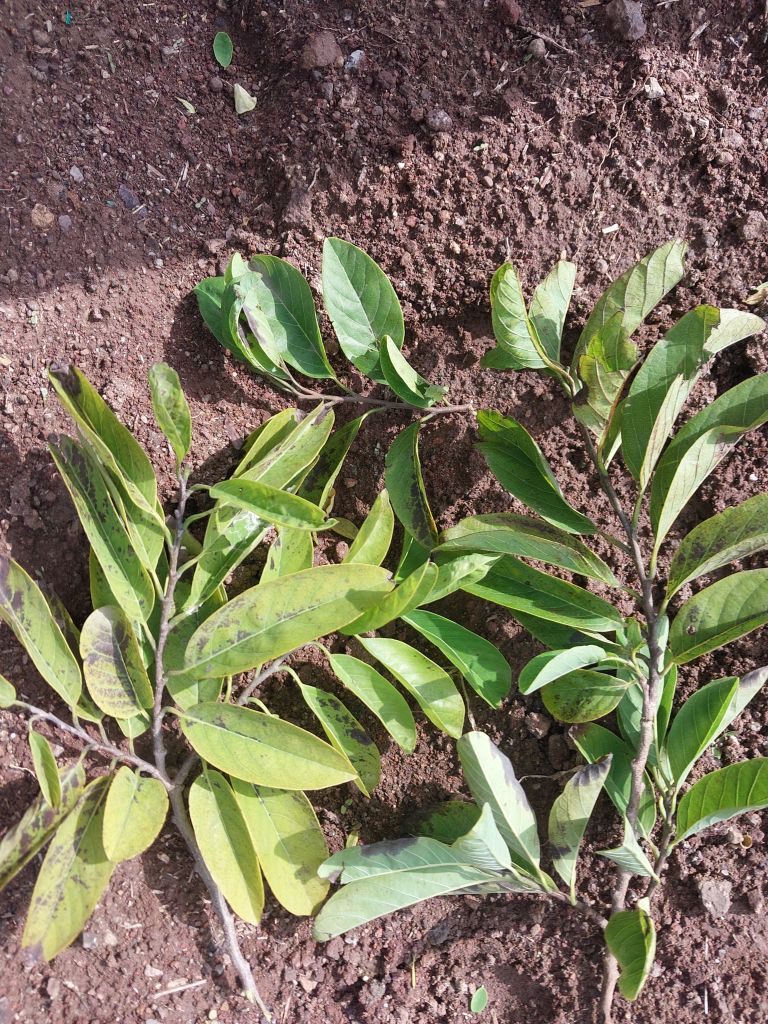
Disease label: Leaf spot on Leaves